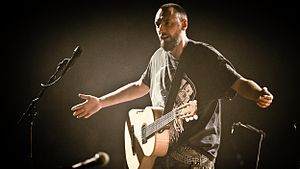
Fink (musiker)
Fink, 2011
Fink er en producer/sanger og guitarist fra Storbritannien.